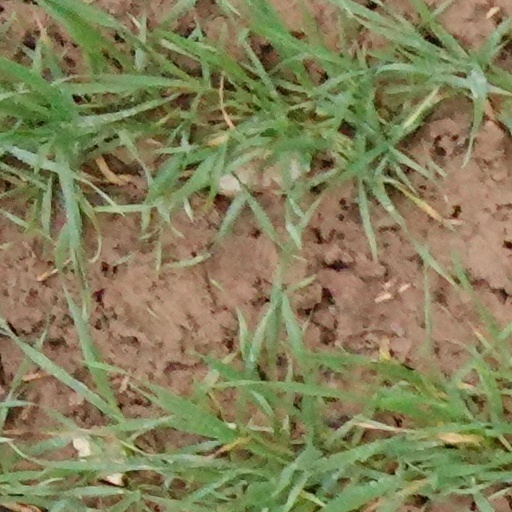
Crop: wheat